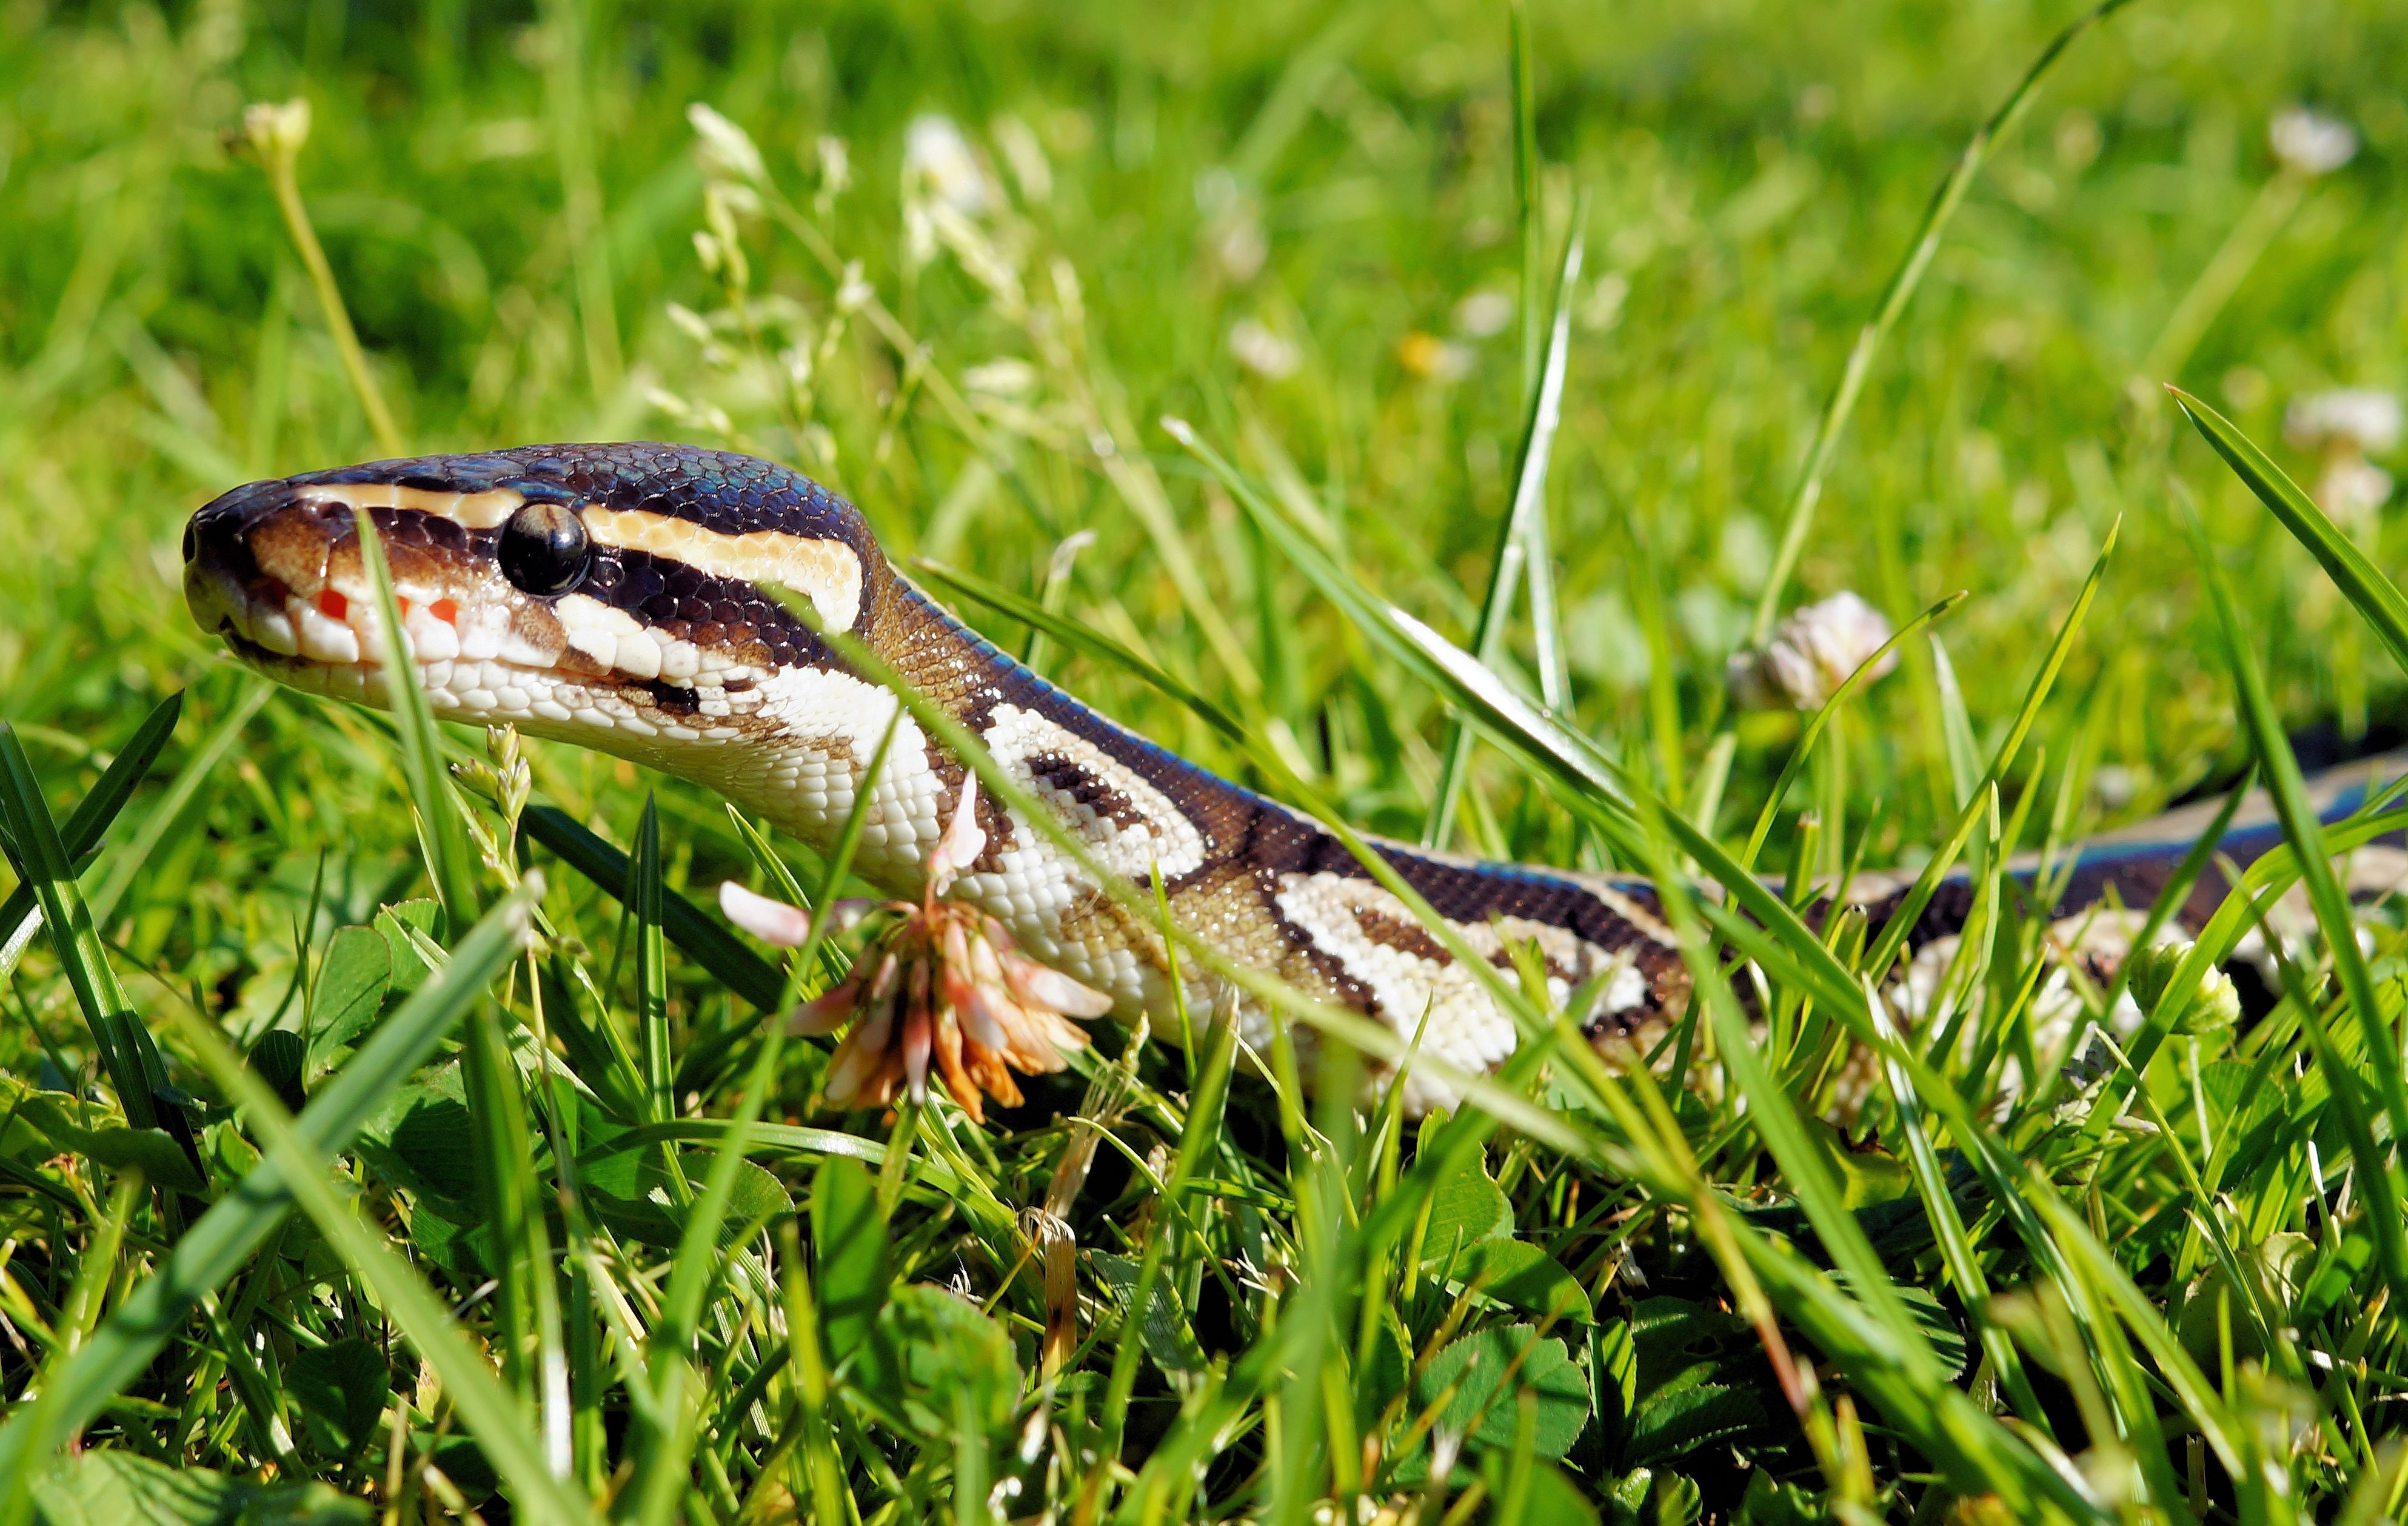
nature, grass, wilderness, lawn, meadow, wildlife, reptile, amphibian, scale, close, fauna, snake, vertebrate, beauty, mojave, python, constrictor, macro photography, hunger, ball python, lissotriton